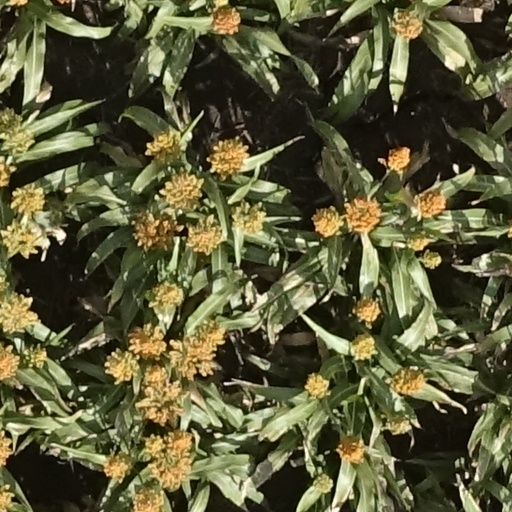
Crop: sorghum